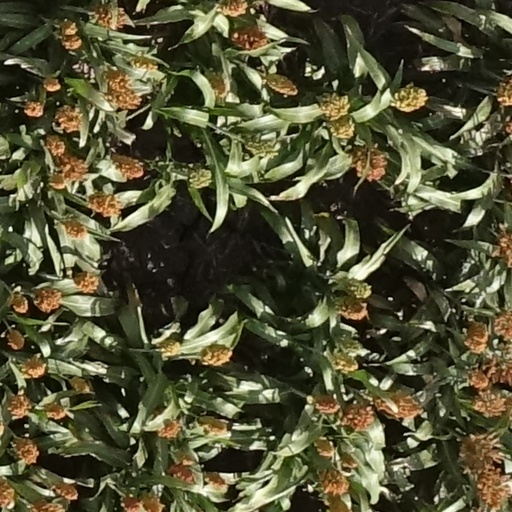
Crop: sorghum